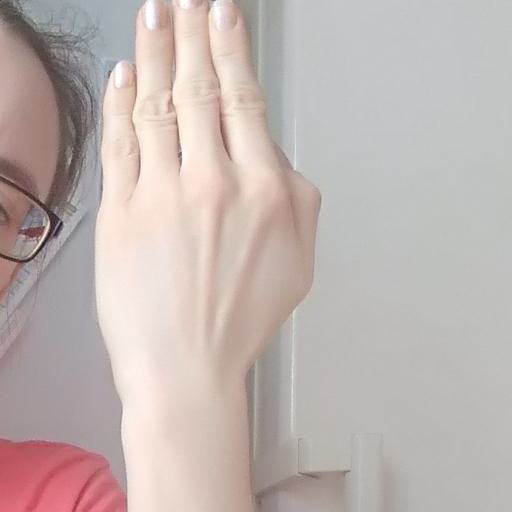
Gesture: stop_inverted